Districts of Turkey

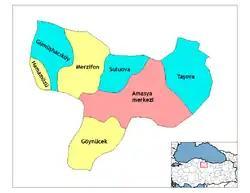
Districts of Amasya

The following population data is based on the 2024 census. The list is sorted from highest to lowest population.According to the results of the Local Elections of March 31, 2024, Mayors are listed with their parties.